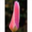
Label: tulip